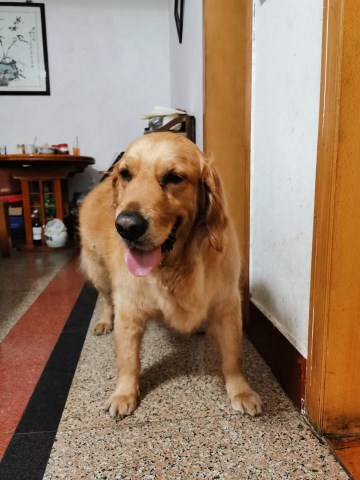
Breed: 5355-n000126-golden_retriever